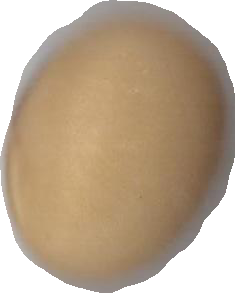
Variety: Anjasmoro